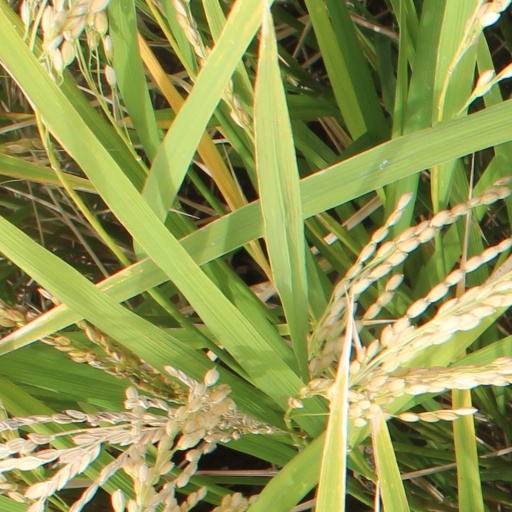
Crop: rice